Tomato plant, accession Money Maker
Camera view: bottom (45 deg); turntable rotation: 210 degrees
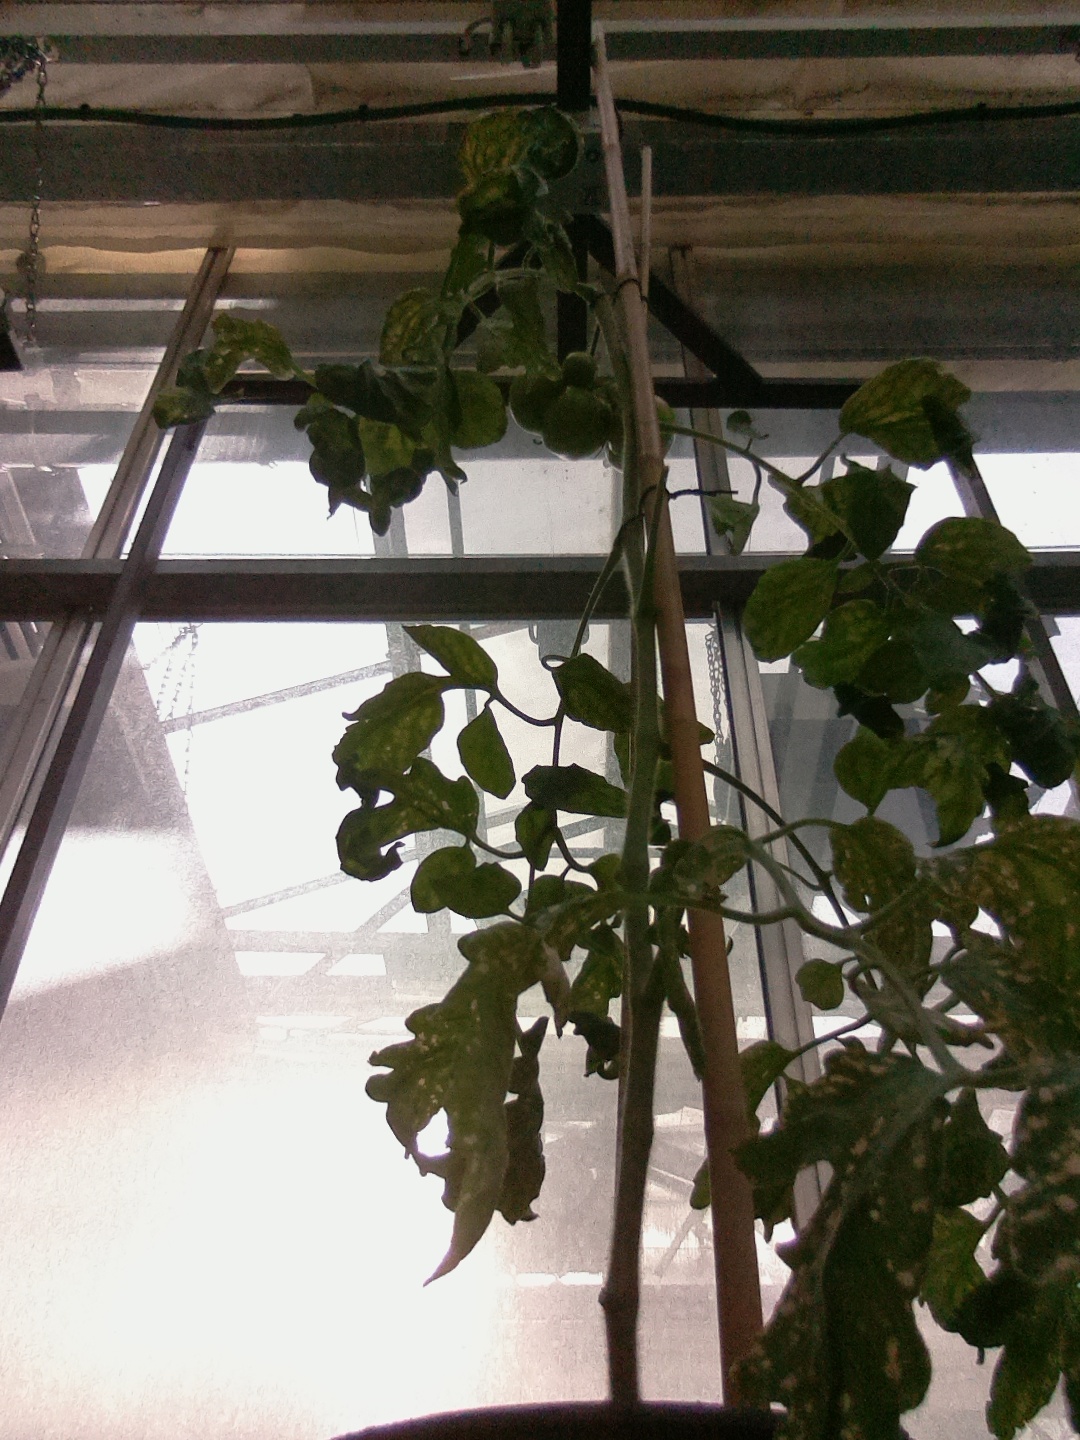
BBCH growth stage 77: 70%-80% of final fruit size